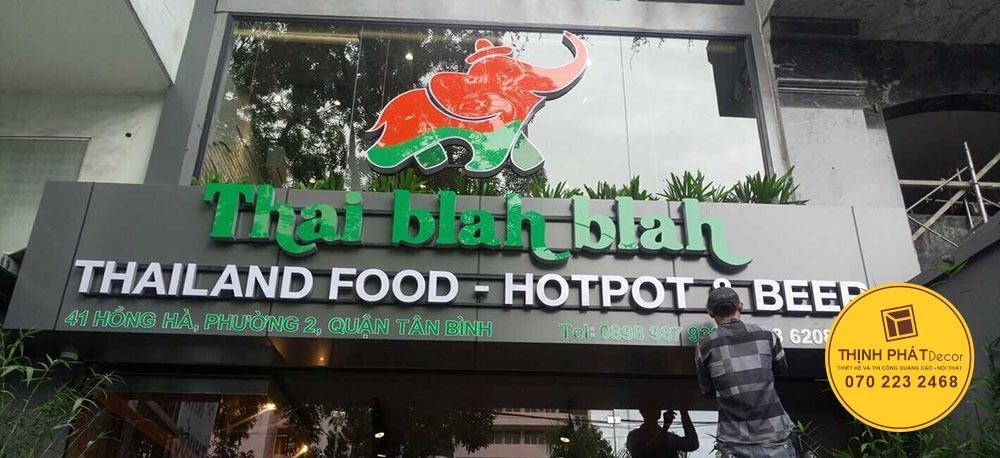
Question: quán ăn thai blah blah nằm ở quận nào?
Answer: quận tân bình